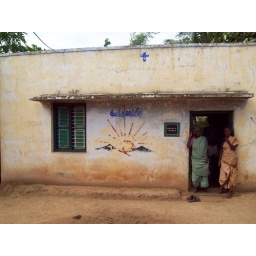
The front sides of the houses are unplanted, as they need the sunshine to dry crops in the road